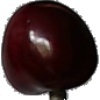
Label: Cherry 1